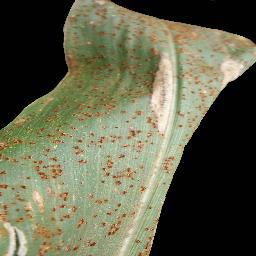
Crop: corn
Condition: (maize)_common_rust